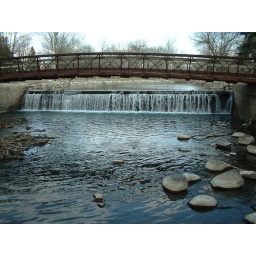
bridge over untroubled water